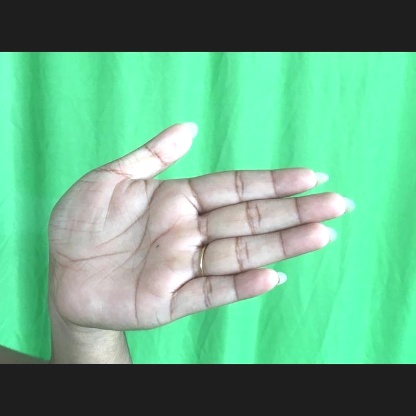
Mudra: Ardhachandran